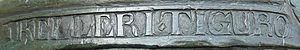
Jean-Jacques Keller, né à Zurich le 17 décembre 1635 et mort en 1700 à Colmar, est un orfèvre et fondeur d'origine Suisse. Avec son frère Jean-Balthazar Keller, qui le rejoignit en France en 1660, il est considéré comme l'un des meilleurs fondeurs de la France du Grand Siècle.